Ōnosato Mansuke

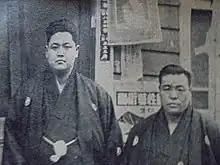
Tenryū Saburō (left) and Ōnosato after they cut off their ōichōmage

Ōnosato became one of the leaders of the Shunjuen Incident that broke out on January 6, 1932. One day after the January "banzuke" release, 32 Dewanoumi "ichimon" (clan) wrestlers gathered at a Chinese restaurant named Shunjuen, located in Tokyo's Oimachi district. They demanded full scale reforms from the Japan Sumo Association to improve the wrestlers living conditions. Subsequently, a number of "sekitori" from a non-Dewanoumi "ichimon", including then sekiwake Minanogawa, joined the protest . The Association was faced with an unprecedented crisis never before seen in the history of professional sumo and responded quickly to the group's demands, but their responses were considered to be half-hearted and lacking in substance, and eventually, the negotiations collapsed.